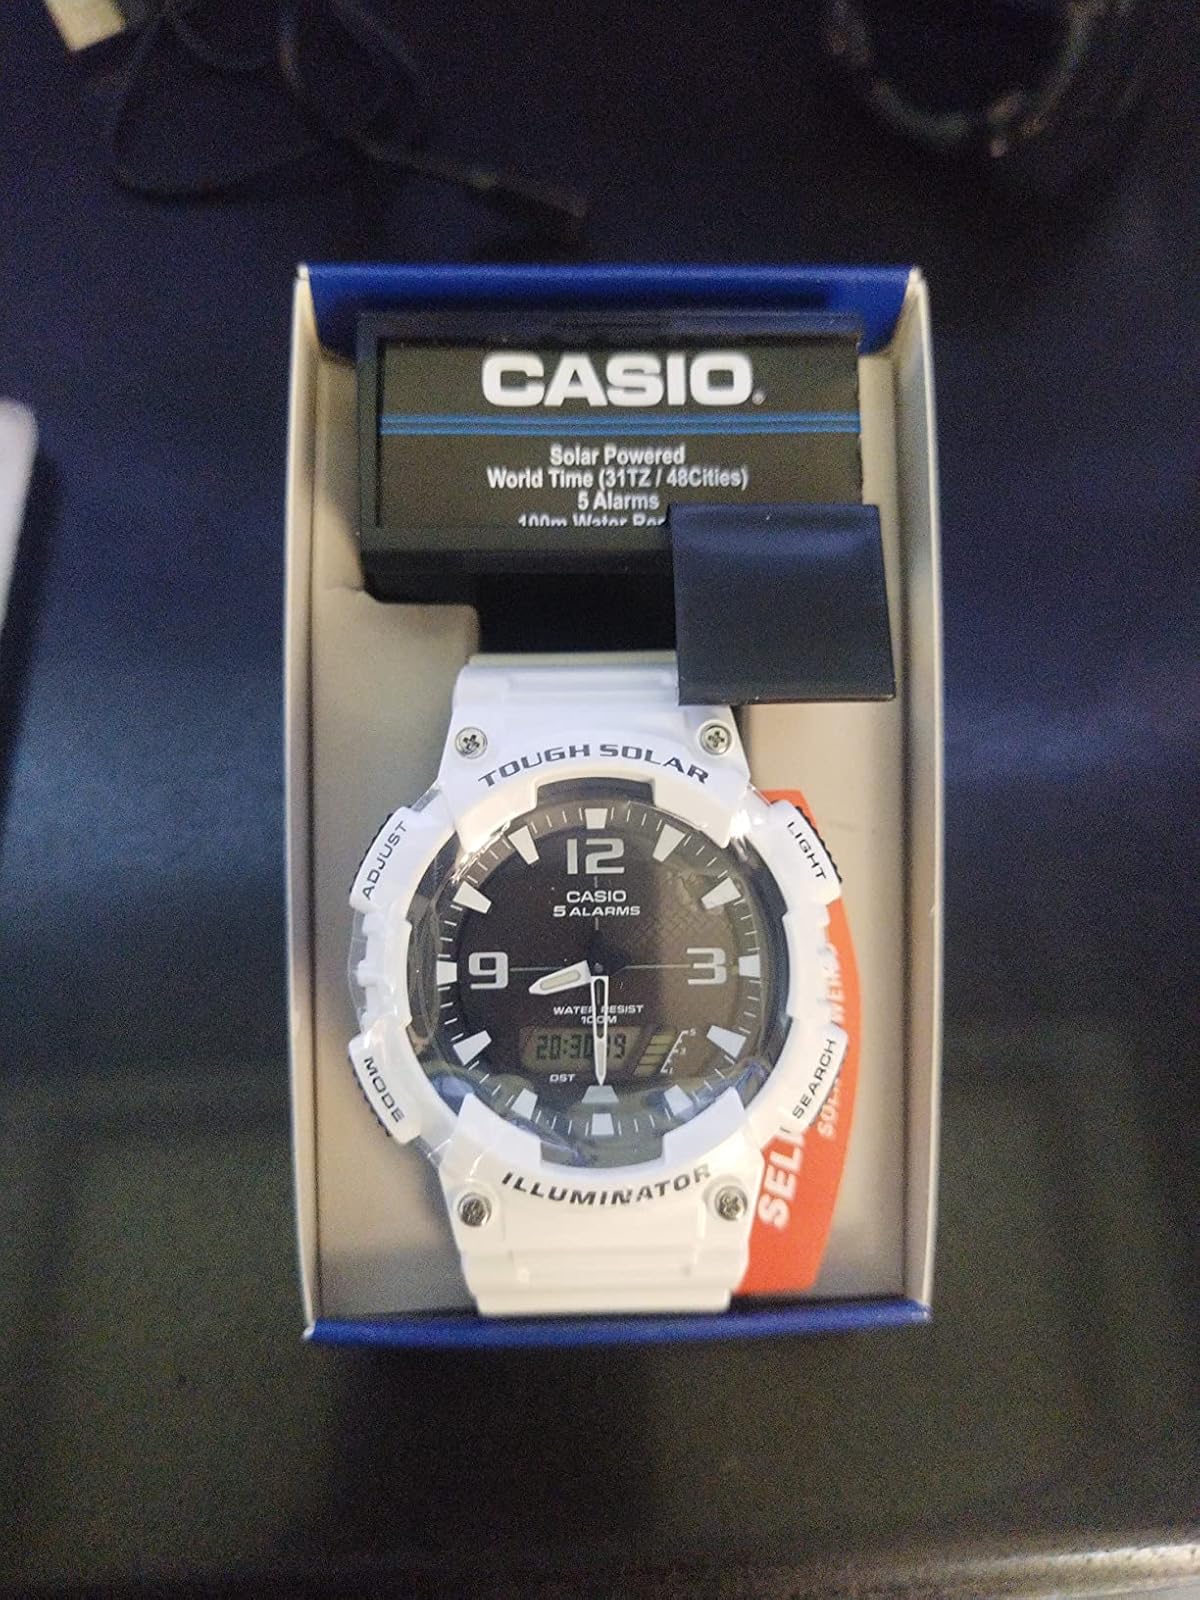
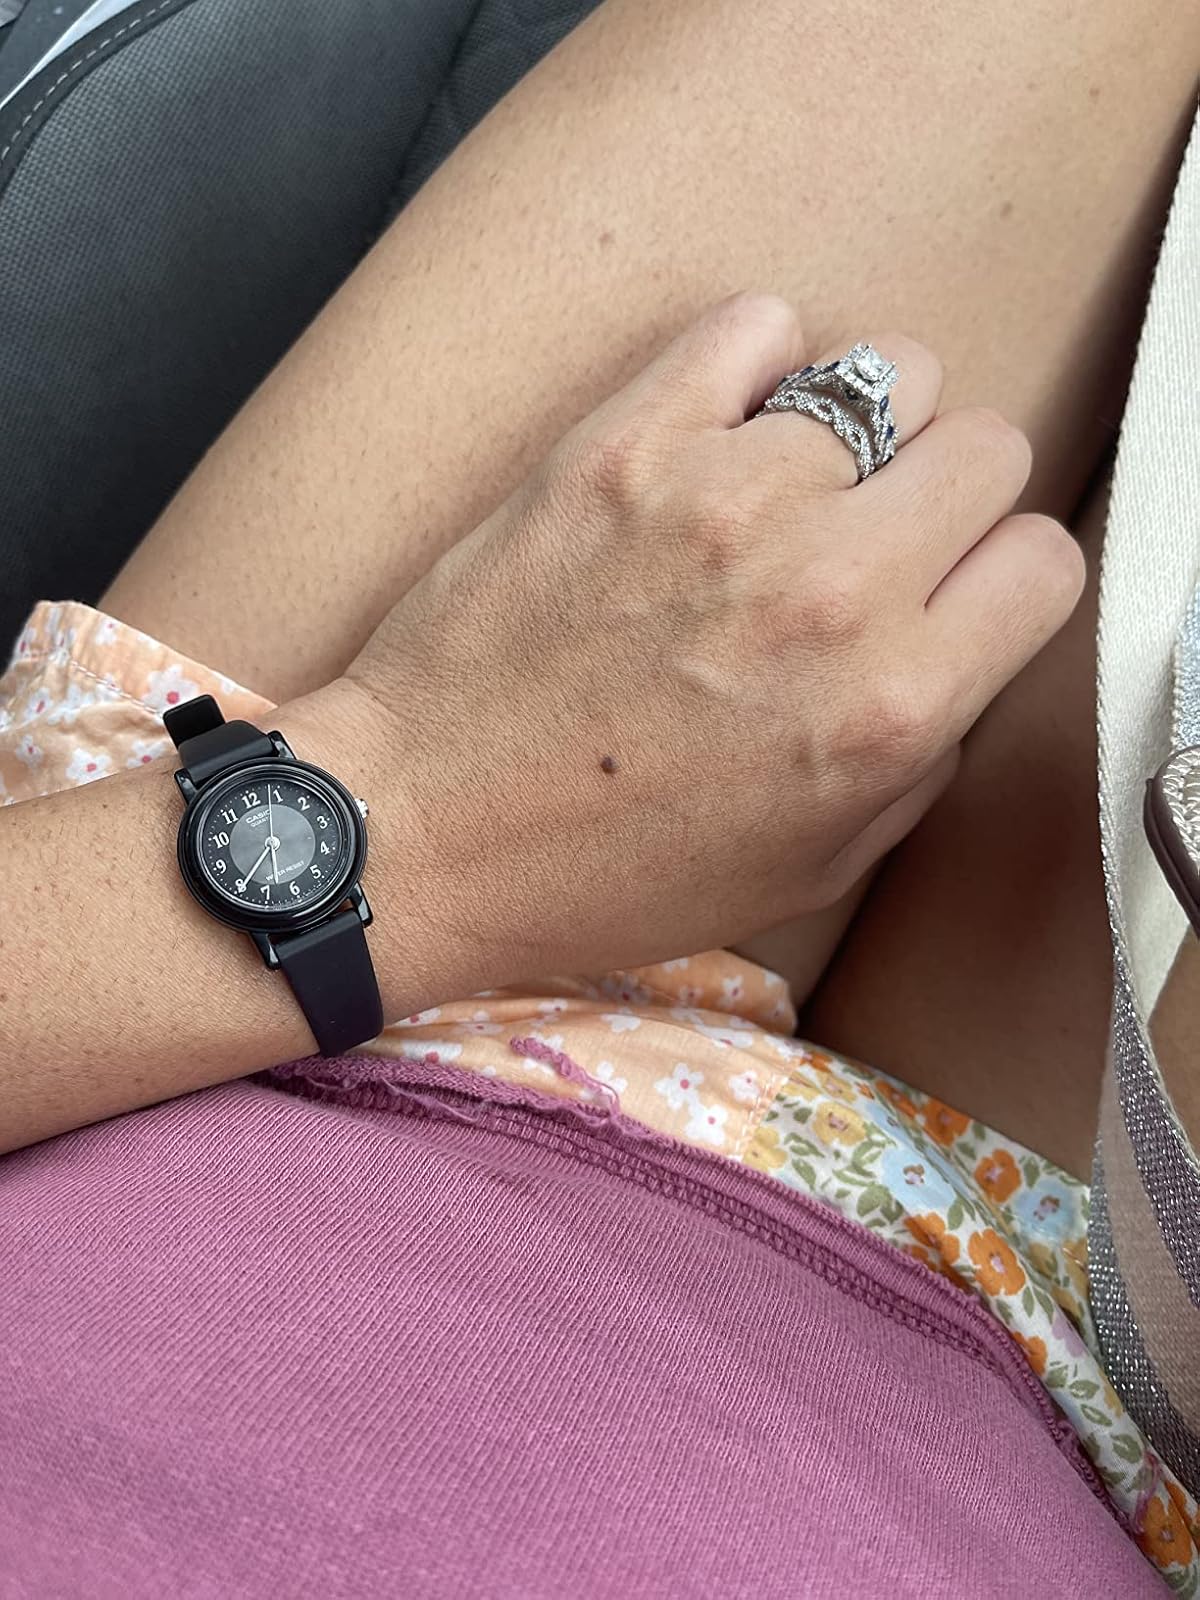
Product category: accessories_watch
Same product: no